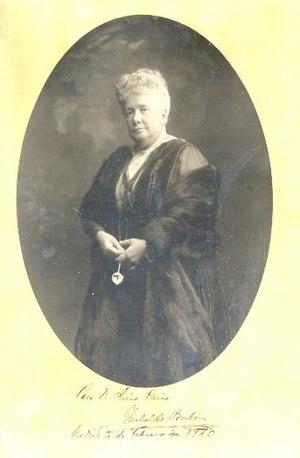
Isabelle de Bourbon, princesse des Asturies, est née le 20 décembre 1851 au palais royal de Madrid, dans le royaume d’Espagne, et décédée le 23 avril 1931 à Paris, en France. Fille aînée de la reine Isabelle II d’Espagne et de son époux l’infant François d'Assise de Bourbon, roi consort et duc de Cadix, elle est héritière présomptive de la monarchie espagnole à trois reprises. Isabelle épouse en 1868 le prince Gaétan de Bourbon-Siciles, comte d’Agrigente.